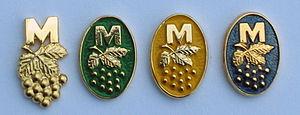
La viticulture en Suède est marginale dans l'économie du pays ; elle couvrait une douzaine d'hectares et produisait, en 2006, 5 617 litres de vin, dont 3 632 litres en rouge et de 1 985 litres en blanc. D'une culture expérimentale, la vigne, classée en zone viticole A par l'Union européenne, est passée dans des domaines commerciaux en particulier dans le Gotland et l'Öland. La plus grande concentration de vignobles se trouve en Scanie.